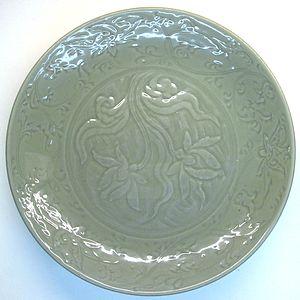
Le palais de Topkapı est un palais d'Istanbul, en Turquie. De 1465 à 1853, il est la résidence de ville, principale et officielle, du sultan ottoman. Le palais est construit sur l’emplacement de l’acropole de l’antique Byzance. Il domine la Corne d'Or, le Bosphore et la mer de Marmara. Le nom de « Topkapı Sarayı » signifie littéralement « palais de la porte des canons », d'après le nom d'une porte voisine aujourd'hui disparue. Il s'étend sur 700 000 m², et est entouré de cinq kilomètres de remparts.
La céramique chinoise, principalement connue pour la porcelaine que les Chinois ont inventée, est riche d'une longue tradition d'innovations techniques et stylistiques.